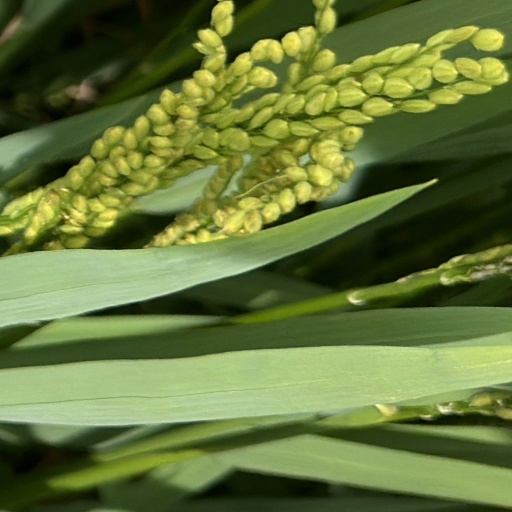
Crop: rice